Pertinax

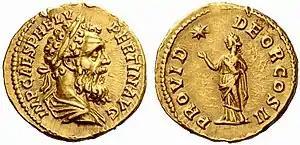
Roman aureus struck under the rule of Pertinax. Inscription: IMP. CAES. P. HELV. PERTIN. AVG. / PROVIDentia DEORum COnSul II

When Commodus' actions became increasingly erratic in the early 190s, a conspiracy led to his assassination on 31 December 192. The plot was carried out by the Praetorian prefect Quintus Aemilius Laetus, Commodus' mistress Marcia, and his chamberlain Eclectus. After the murder had been carried out, Pertinax, who was serving as urban prefect at this time, was hurried to the Praetorian Camp and proclaimed emperor. His short reign of 87 days was an uneasy one. He attempted to emulate the restrained practices of Marcus Aurelius and made an effort to reform the "alimenta", but he faced antagonism from many quarters.